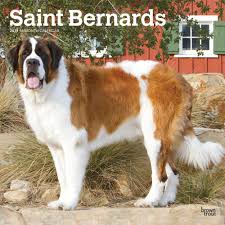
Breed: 211-n000068-Saint_Bernard